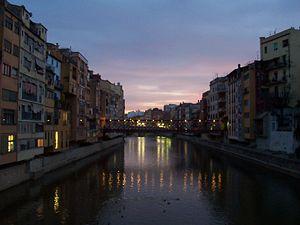
La rivière Onyar et le Pont de les Peixeteries Velles (pont des vieilles pêcheries, construit par Eiffel) à Gerona (Catalogne), de nuit. Português: O rio Onyar e a ""Pont de les Peixeteries Velles (Ponte das Peixarias Velhas) (construída por Eiffel), Gerunda, Catalunha, 'a noite."